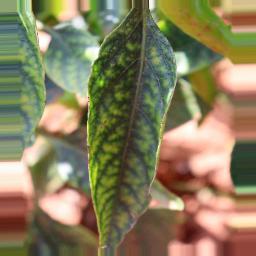
Label: nutritional